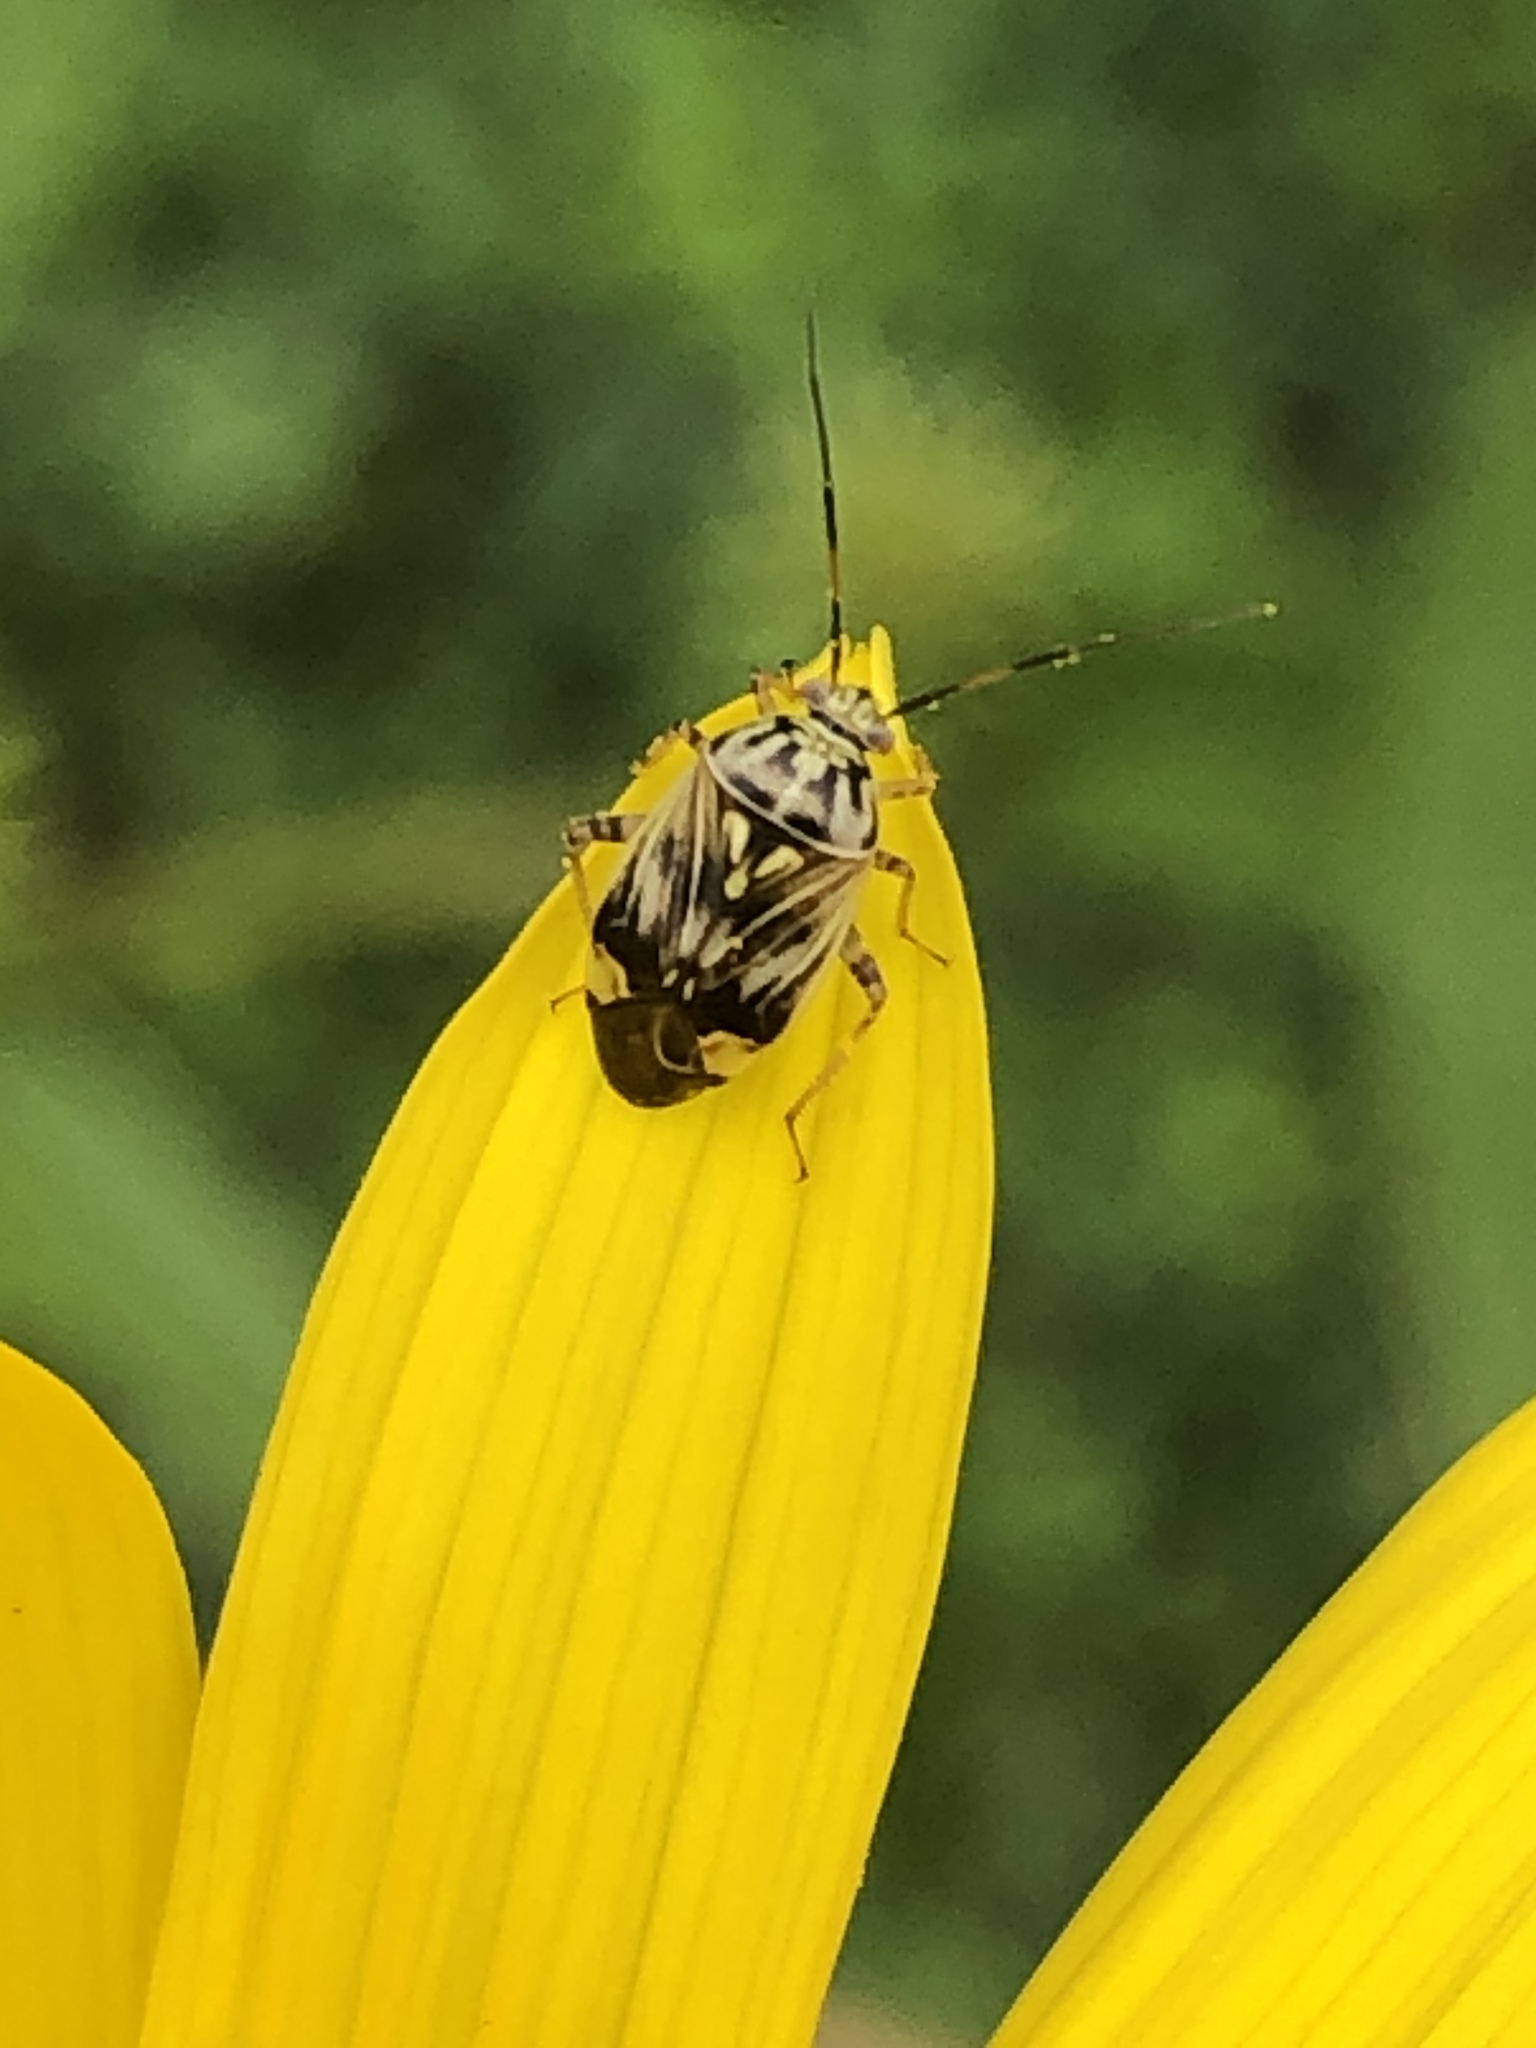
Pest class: lygus_bug